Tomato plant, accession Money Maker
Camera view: tilt-top (135 deg); turntable rotation: 30 degrees
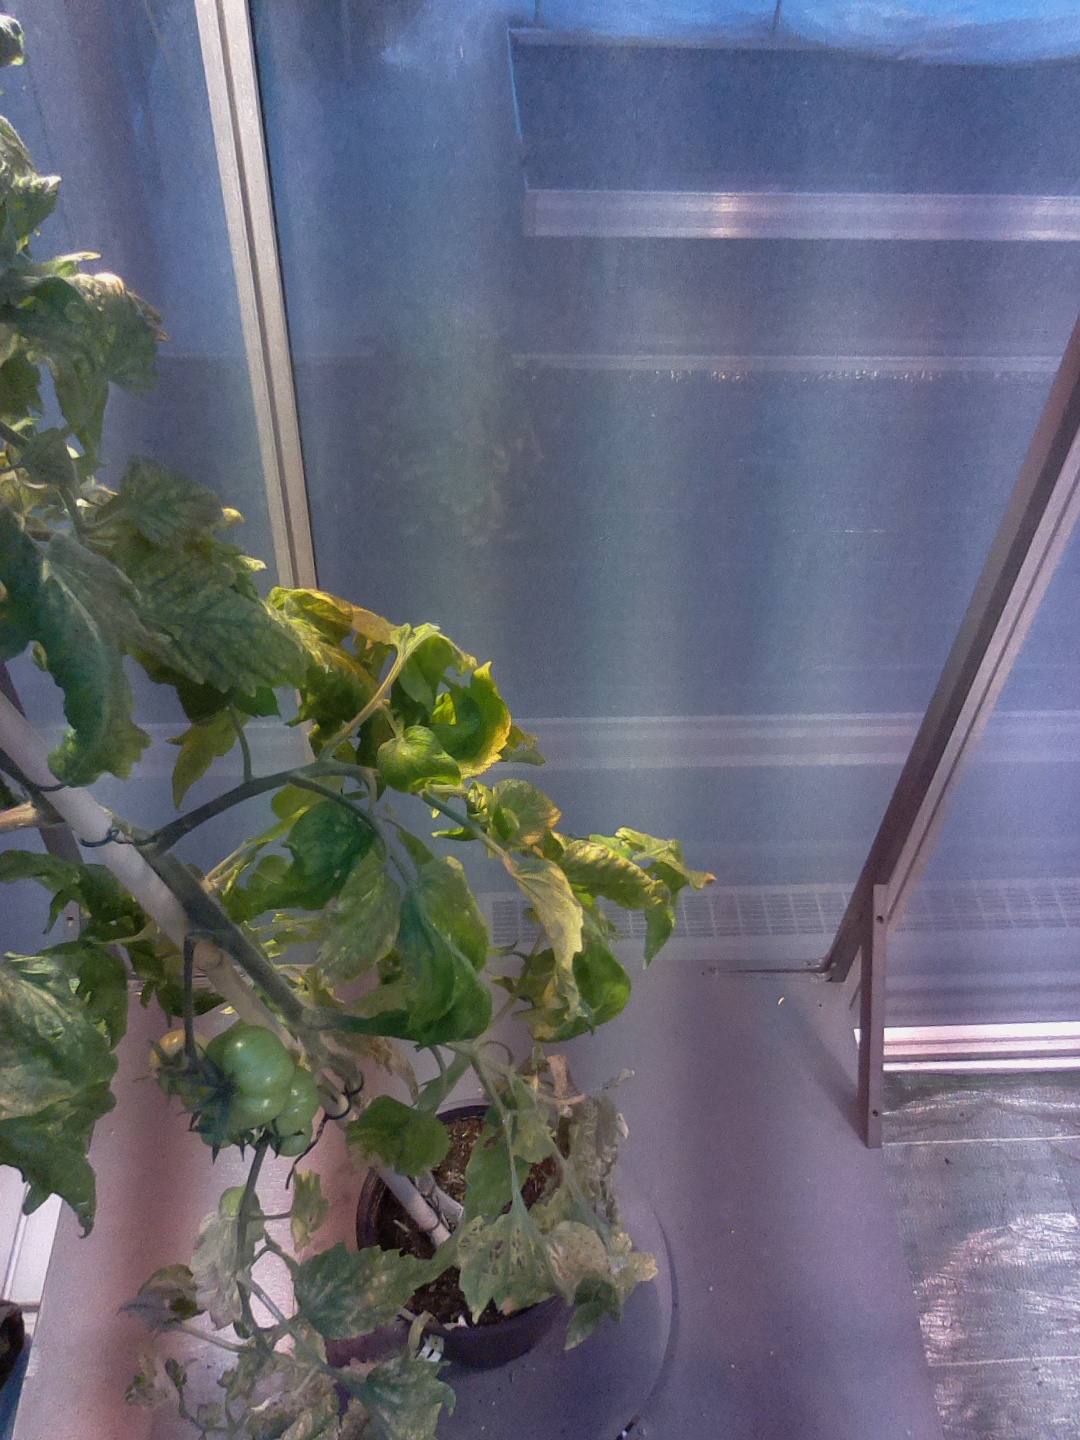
BBCH growth stage 77: 70%-80% of final fruit size